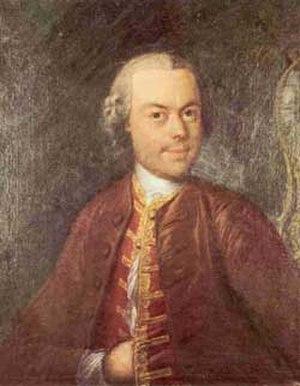
Pierre Jaquet-Droz Huile de Emmanuel Witz, 1758 Coll. Privée
Pierre Jaquet-Droz est un horloger neuchâtelois de la fin du XVIIIᵉ siècle, inventeur de nombreux automates.